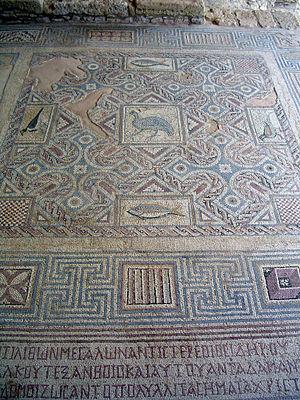
Kourion, également connu sous le nom de Curias ou Latin: Curium, est une cité antique de Chypre, peuplée depuis l'Antiquité jusqu'au début du Moyen Âge. Kourion est situé sur la côte sud de l'île à l'ouest de la rivière Lycus, à 16 M. P. d'Amathonte, et a été répertoriée par de nombreux auteurs antiques dont Ptolémée, Étienne de Byzance, Hiéroclès, et Pline l'Ancien. De nos jours, le site se trouve dans la zone de souveraineté d'Akrotiri, qui fait partie du Territoire britannique d'outre-mer d'Akrotiri et Dhekelia.